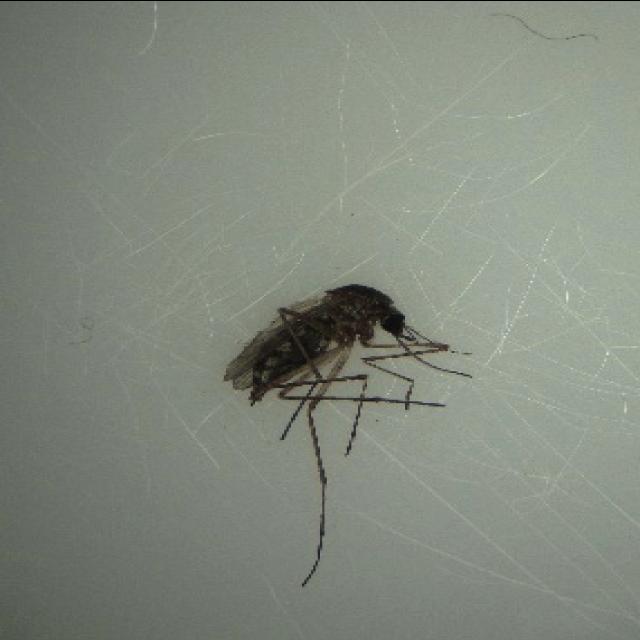
Species: aedes_vexans